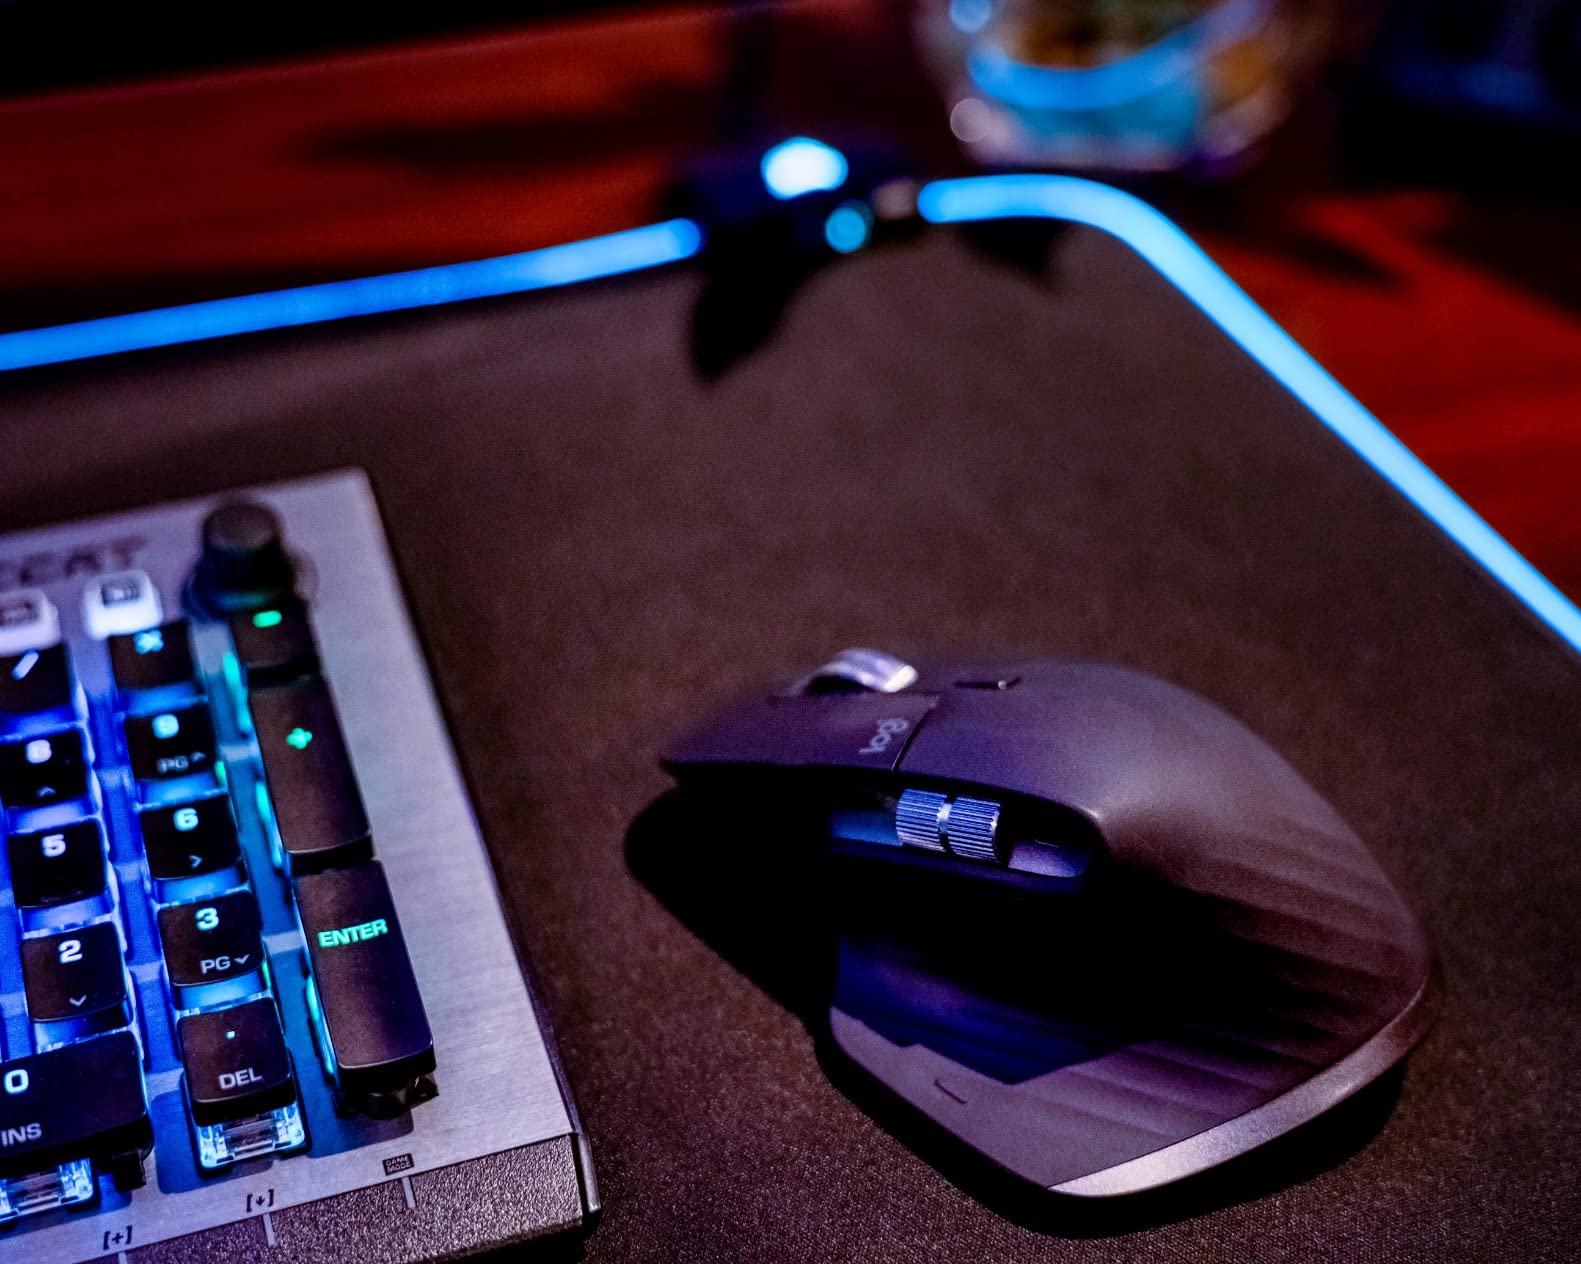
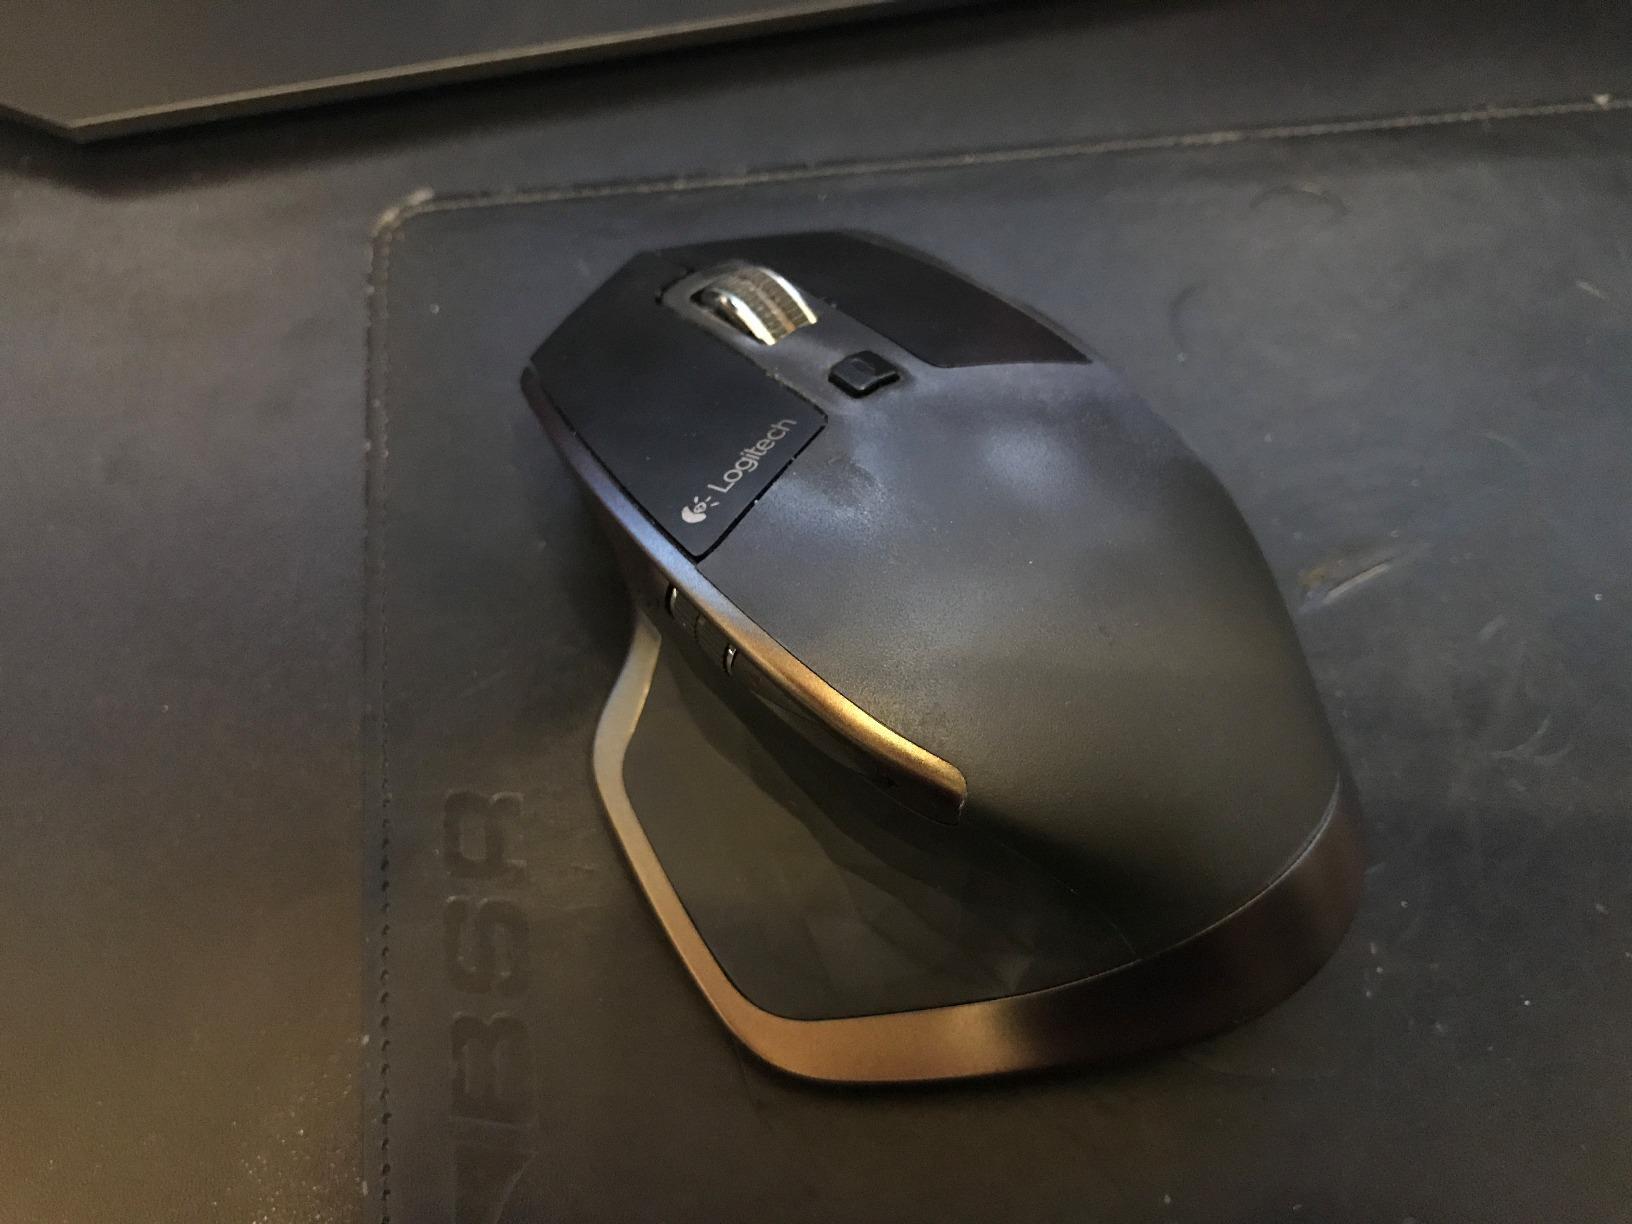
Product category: mouse
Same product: no